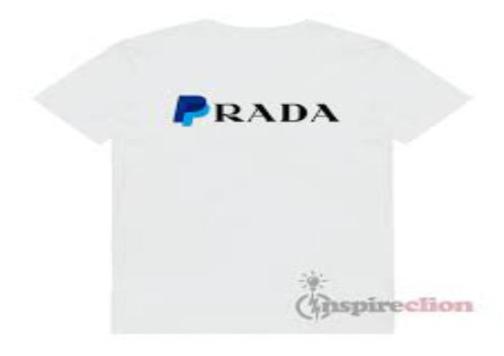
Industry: Clothes